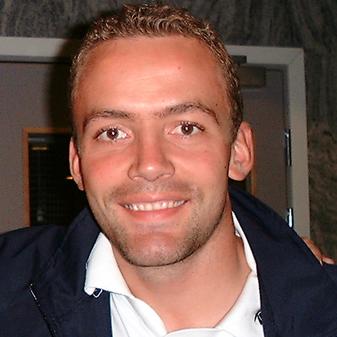
Age: 23